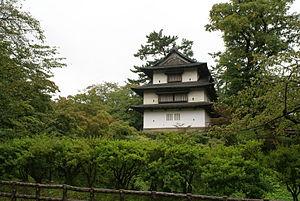
Le château de Hirosaki, parfois nommé château de Takaoka, est un château japonais situé à Hirosaki dans la préfecture d'Aomori. Construit en 1611, il était le siège du clan Tsugaru, tozama daimyos du domaine de Hirosaki dans l’ancienne province de Mutsu. C’est un château de type hirayamashiro, c’est-à-dire édifié sur une basse colline ou un plateau.